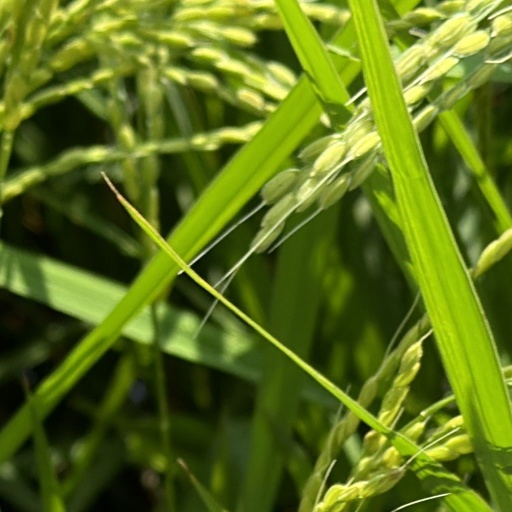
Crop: rice